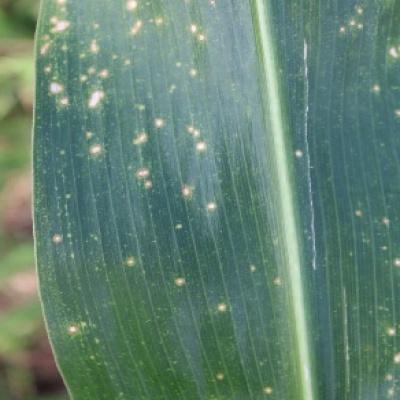
Label: Corn_(Maize)___Leaf_Spot